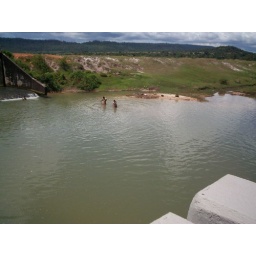
Kids swimming in the river